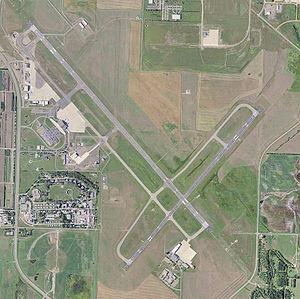
L’aéroport municipal de Bismarck, en anglais Bismarck Municipal Airport, est situé à 5 km du sud-est du centre-ville de Bismarck, la capitale du Dakota du Nord. L’aéroport, public, est la propriété de la ville de Bismarck. Il compte deux pistes d’atterrissage.